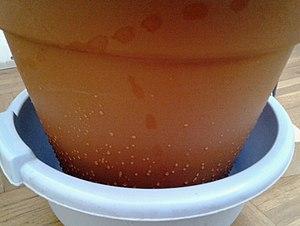
Observation de l'écoulement de l'eau à partir d'un pot de fleur de 10L, 1h après remplissage
L'irrigation par jarre est une technique d'irrigation souterraine, économe en eau et particulièrement adaptée pour les petites exploitations dans les zones arides.